Royal Prussia

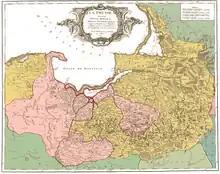
1751 map showing Royal Prussia, province of the Kingdom of Poland, and Ducal Prussia, a vassal duchy of Poland.

The Confederation was led by the citizens of Danzig, Elbing, and Thorn. The gentry from Chełmno Land and Pomerelia participated as well. After the monastic knights complained to the Emperor and Council of Basel, the Prussian parliament had to dissolve itself in 1449, but immediately resumed its clandestine activities. In turn, in February 1454, the Confederation sent a delegation, under Jan Bażyński, to King Casimir IV Jagiellon of Poland, to ask him for support against the Teutonic Order's rule and for incorporation of their homeland into the Kingdom of Poland. In this treaty, Prussian delegates declared the Polish king the only true sovereign of their lands, justified by the historical fact that the king of Poland had earlier ruled them. After lengthy negotiation, on 6 March 1454, the Royal Chancellery issued the "Incorporation Act" by which king Kazimierz Jagiellończyk accepted inhabitants of the Prussian lands as subjects, incorporated Prussia to the Polish kingdom and granted them a large autonomy.